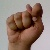
The image shows a hand gesture representing the letter 'T' in Indian Sign Language.